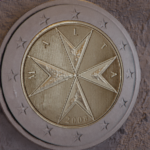
Coin value: 2euro
Country: mt
Edition: standard